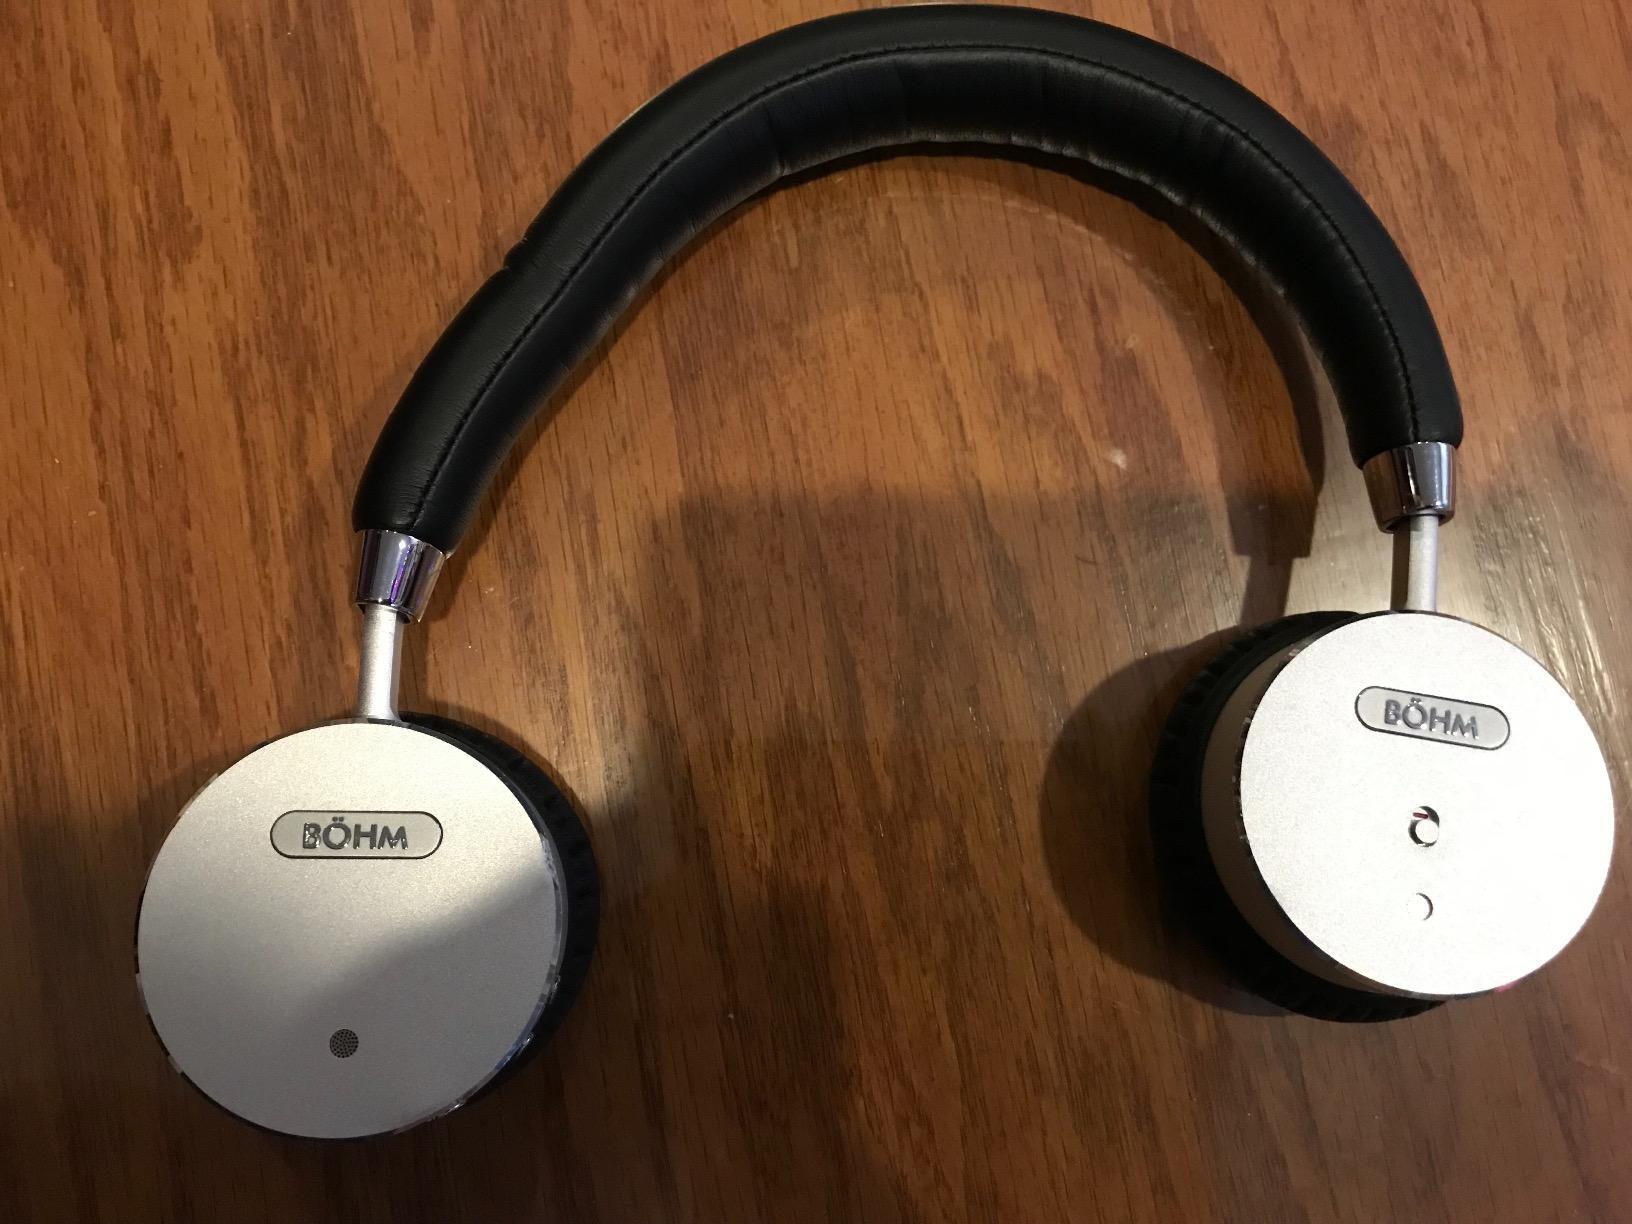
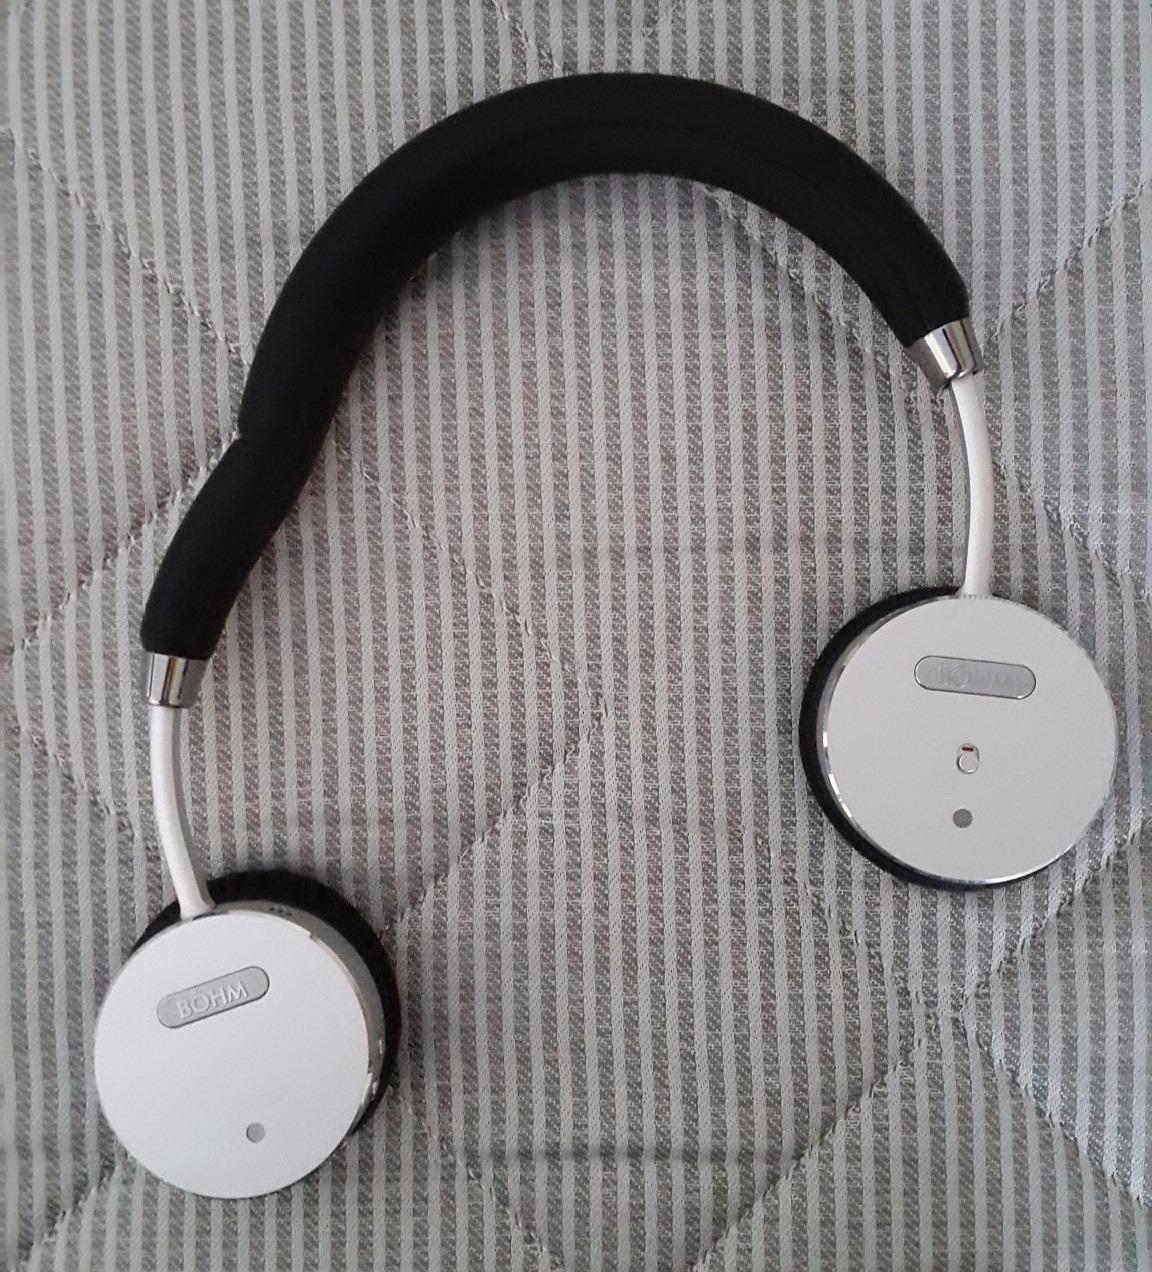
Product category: headphones
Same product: yes